Question: Please indicate a possible affordance area of the basketball that can be used for throwing
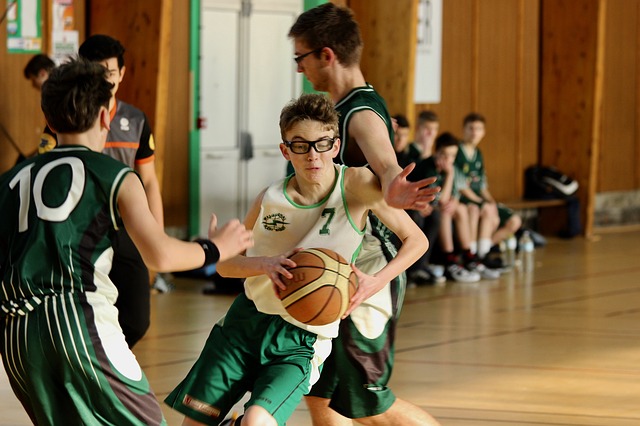
Answer: [271.5, 240.5, 370.5, 340.5]